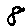
Label: 8